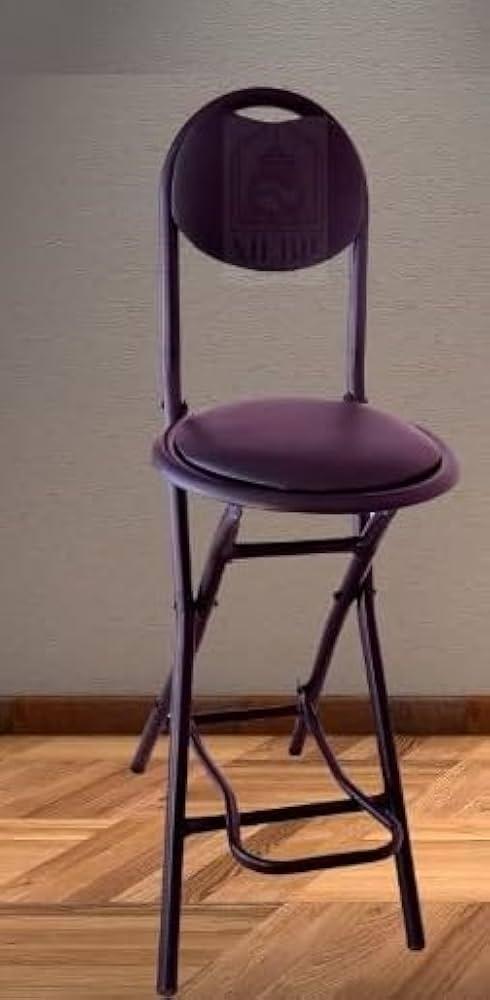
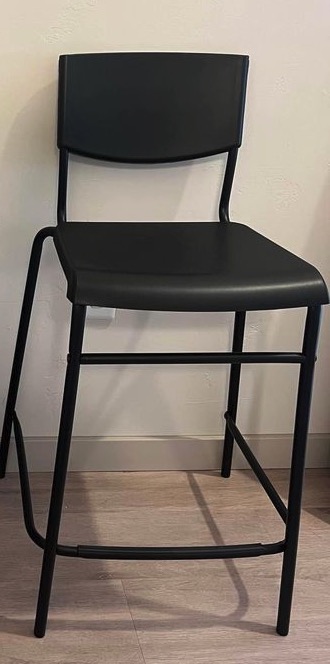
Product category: stool
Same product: no